Hönigsberg & Deutsch

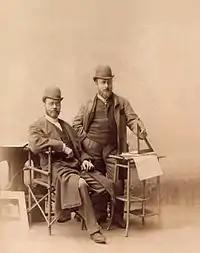
Leo Hönigsberg (sitting) and Julius Deutsch

Hönigsberg & Deutsch was an architecture studio and construction company formed in Zagreb by architects Leo Hönigsberg and Julio Deutsch, active between 1889 and 1911. They produced over 90 known works in the Lower Town area of Zagreb, built during the redevelopment in the years following the 1880 Zagreb earthquake. The majority of these were residential houses, but they also designed manufacturing plants, synagogues and public institution buildings.